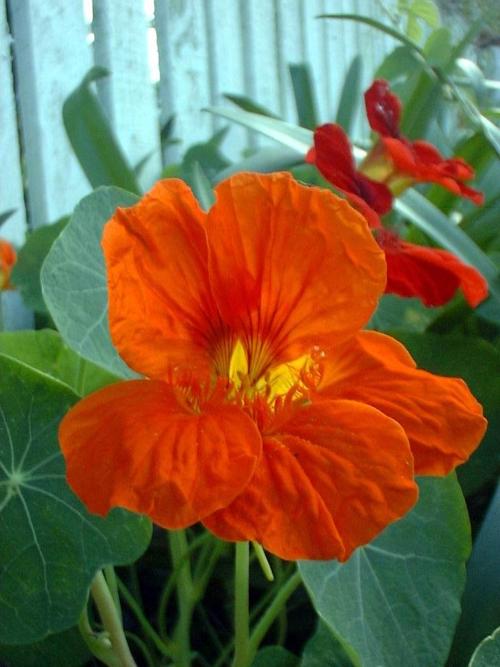
Label: watercress